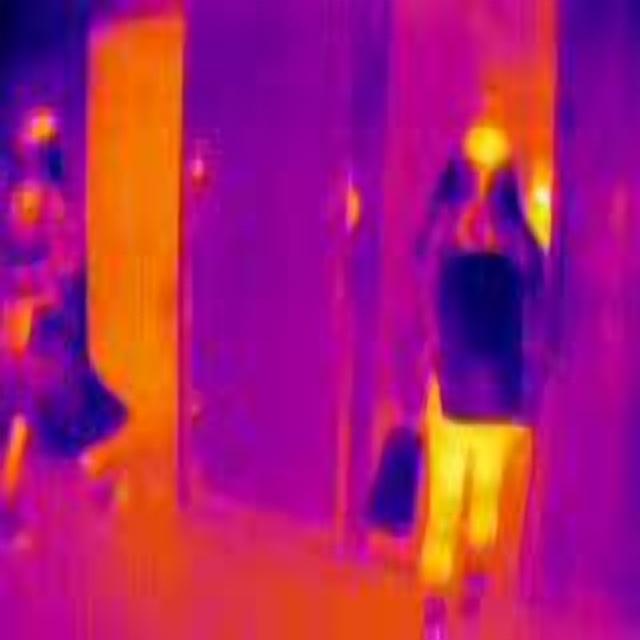
Detected objects:
label: person
label: person